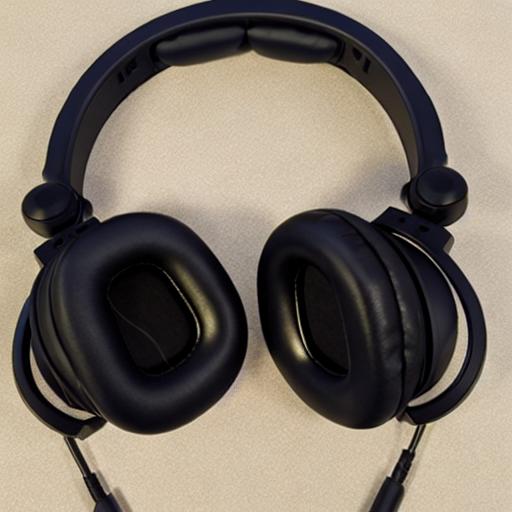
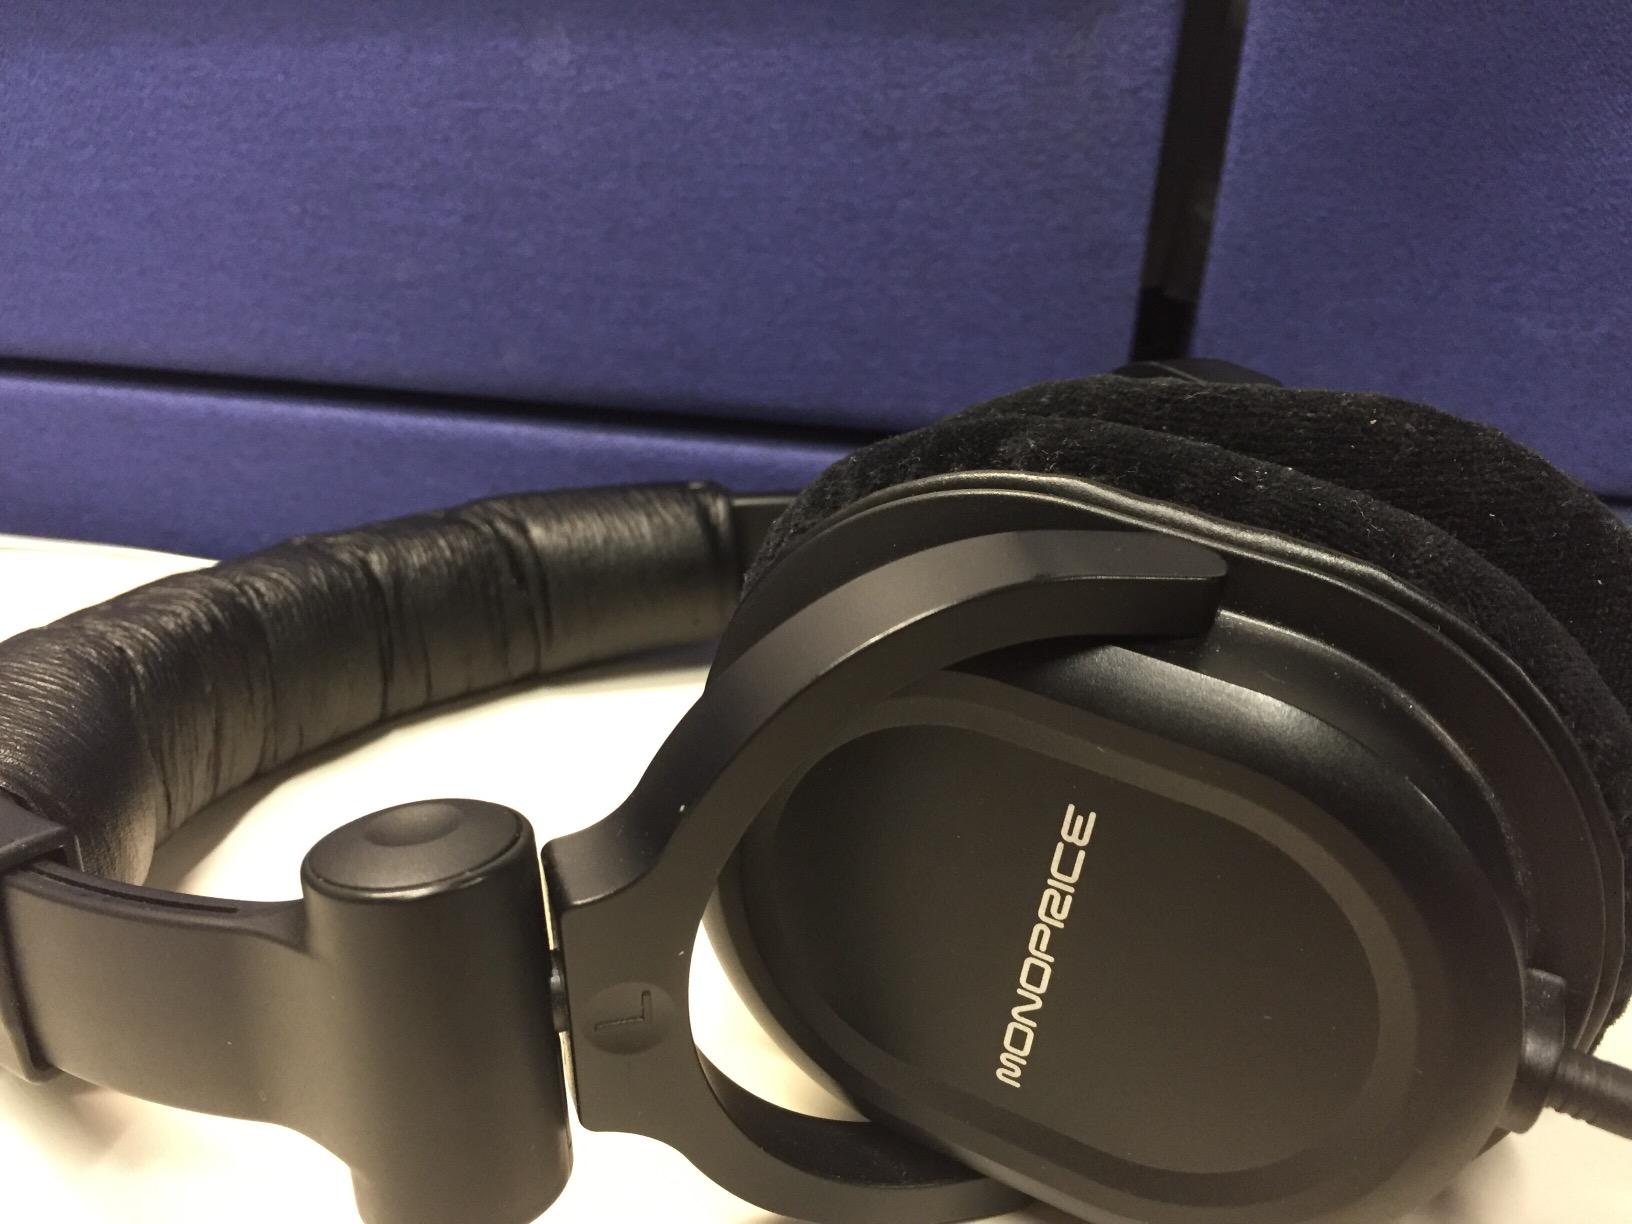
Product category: headphones
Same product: no